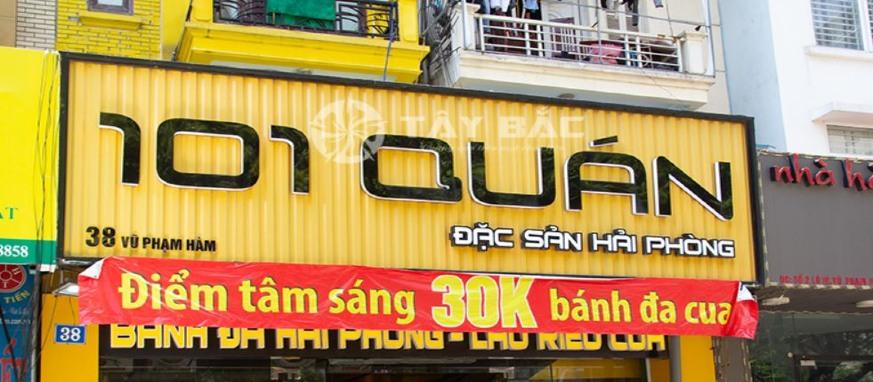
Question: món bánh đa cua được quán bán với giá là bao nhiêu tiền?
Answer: món bánh đa cua được bán với giá 30 000 đồng